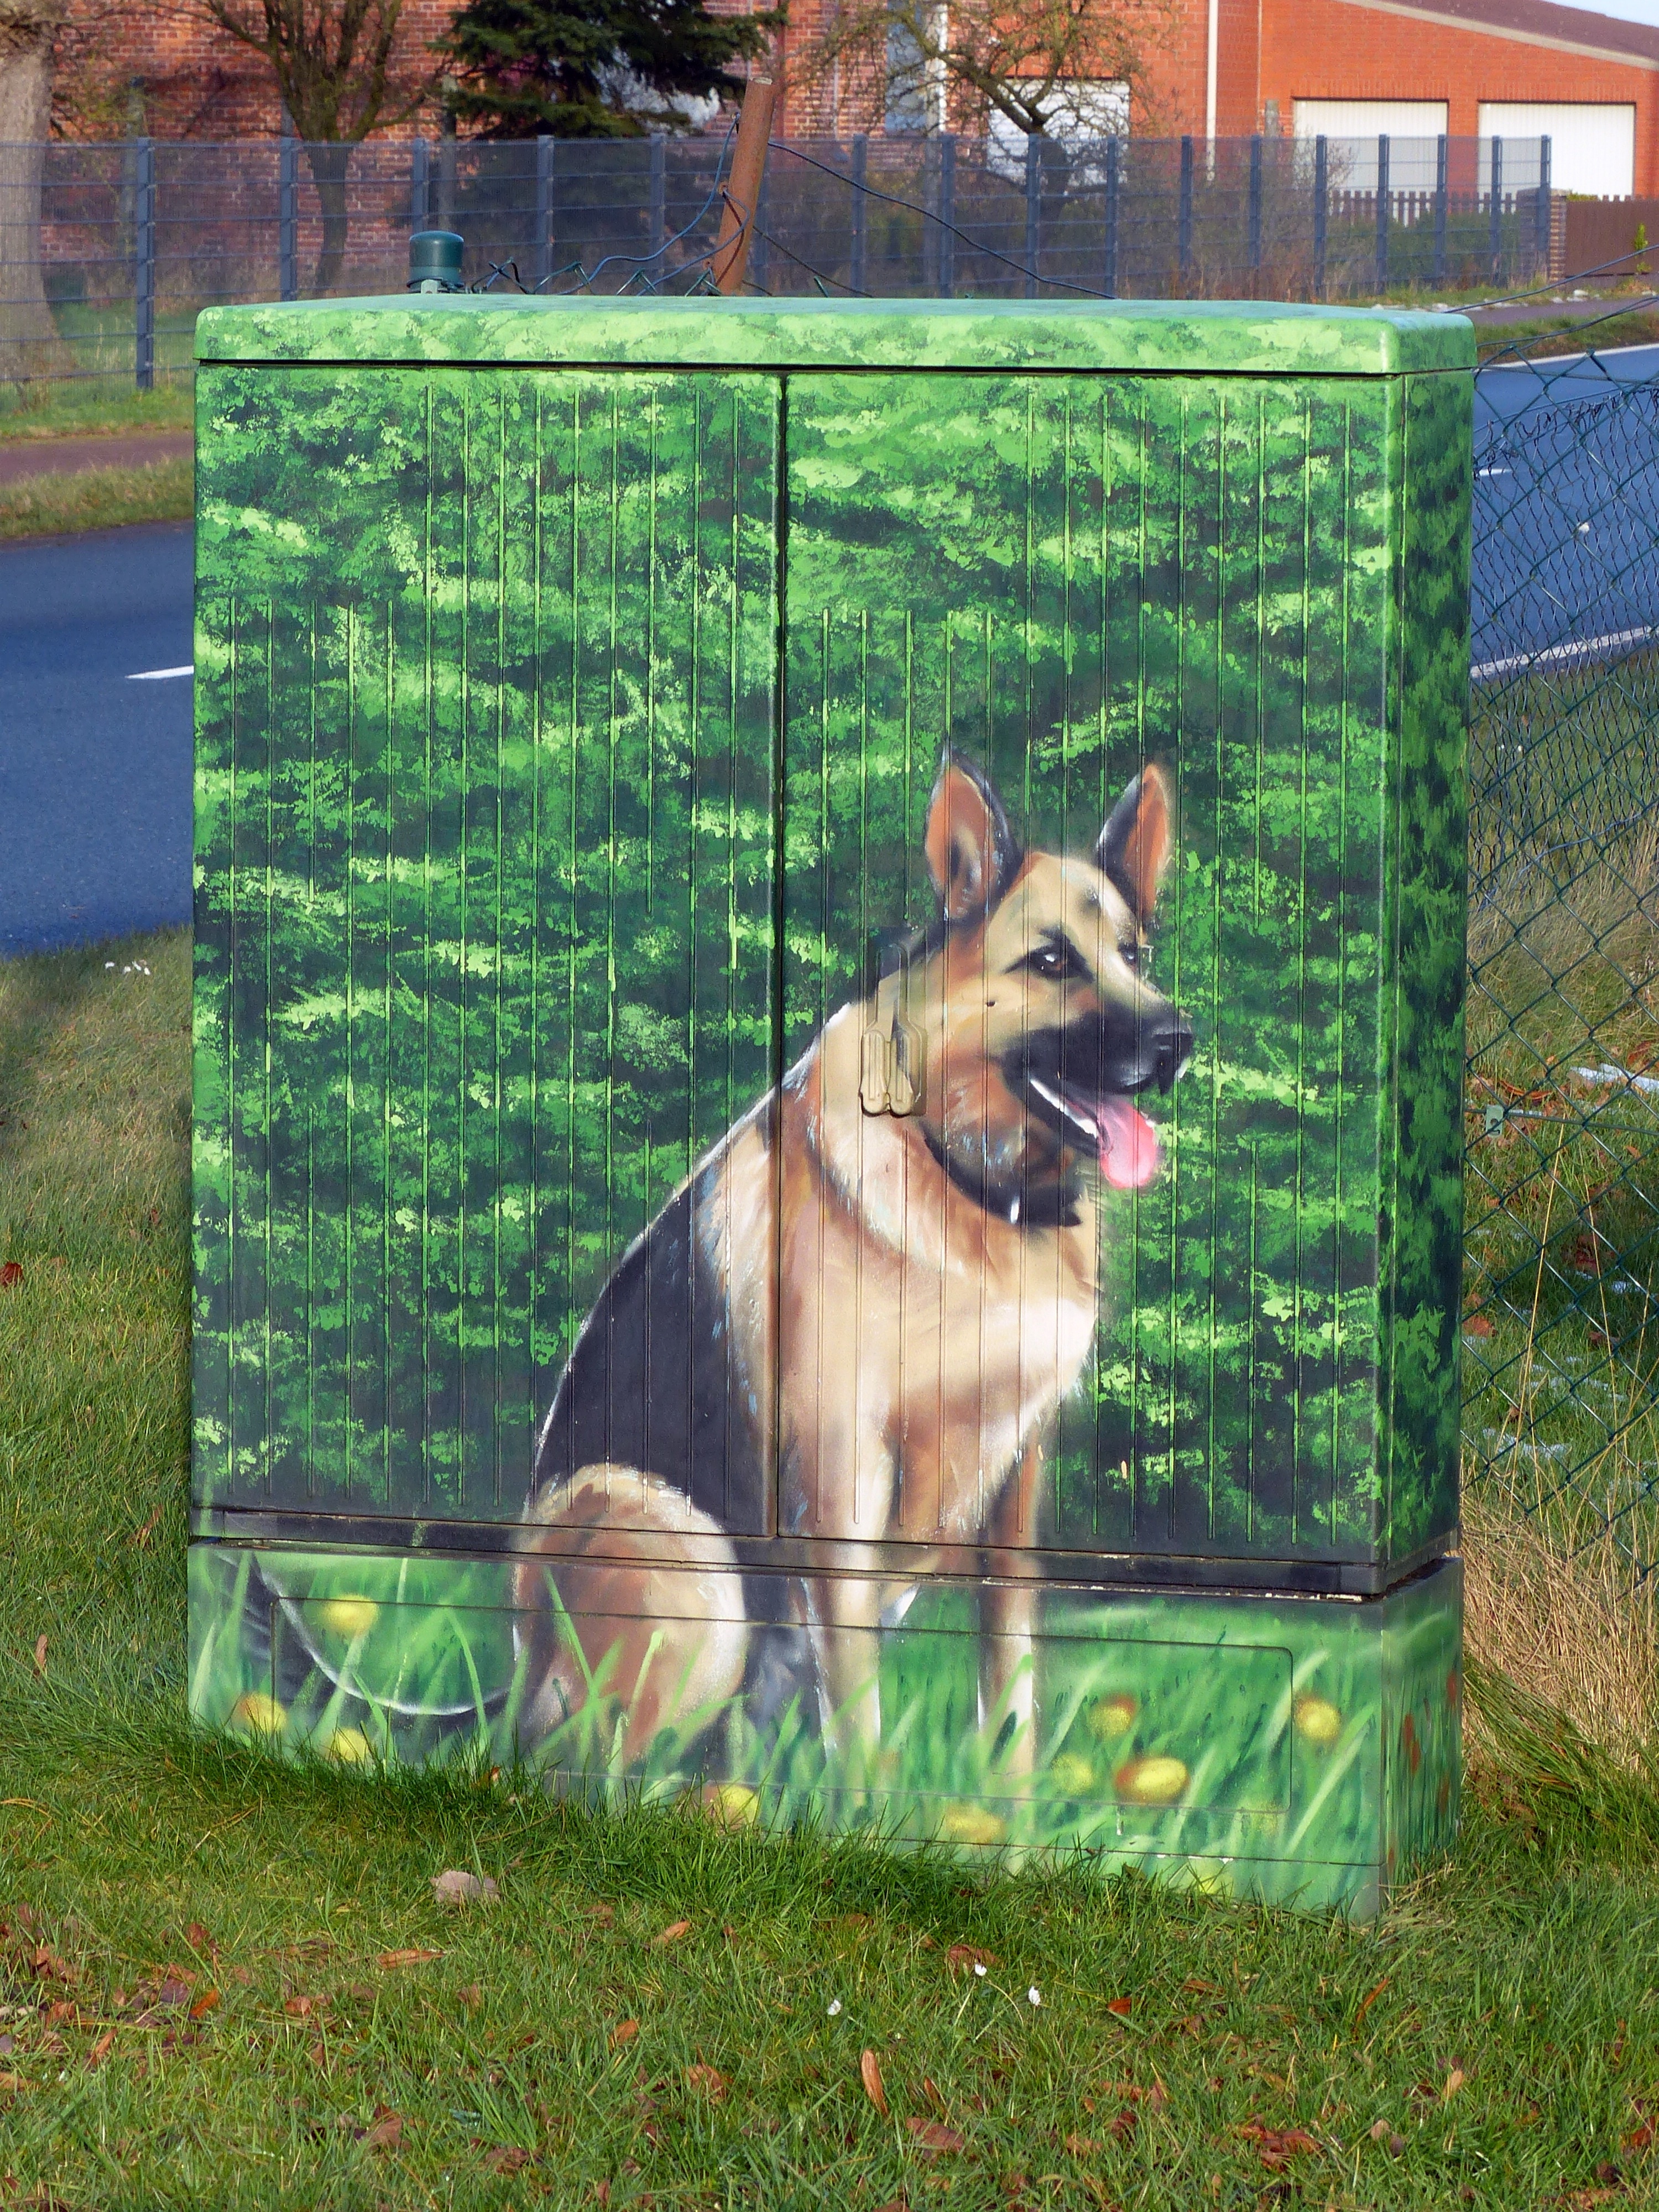
grass, lawn, dog, animal, mammal, paint, image, yard, sch fer dog, airbrush, phone case, dog like mammal, outdoor structure